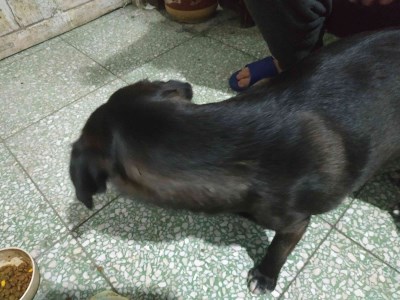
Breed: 3336-n000121-chinese_rural_dog